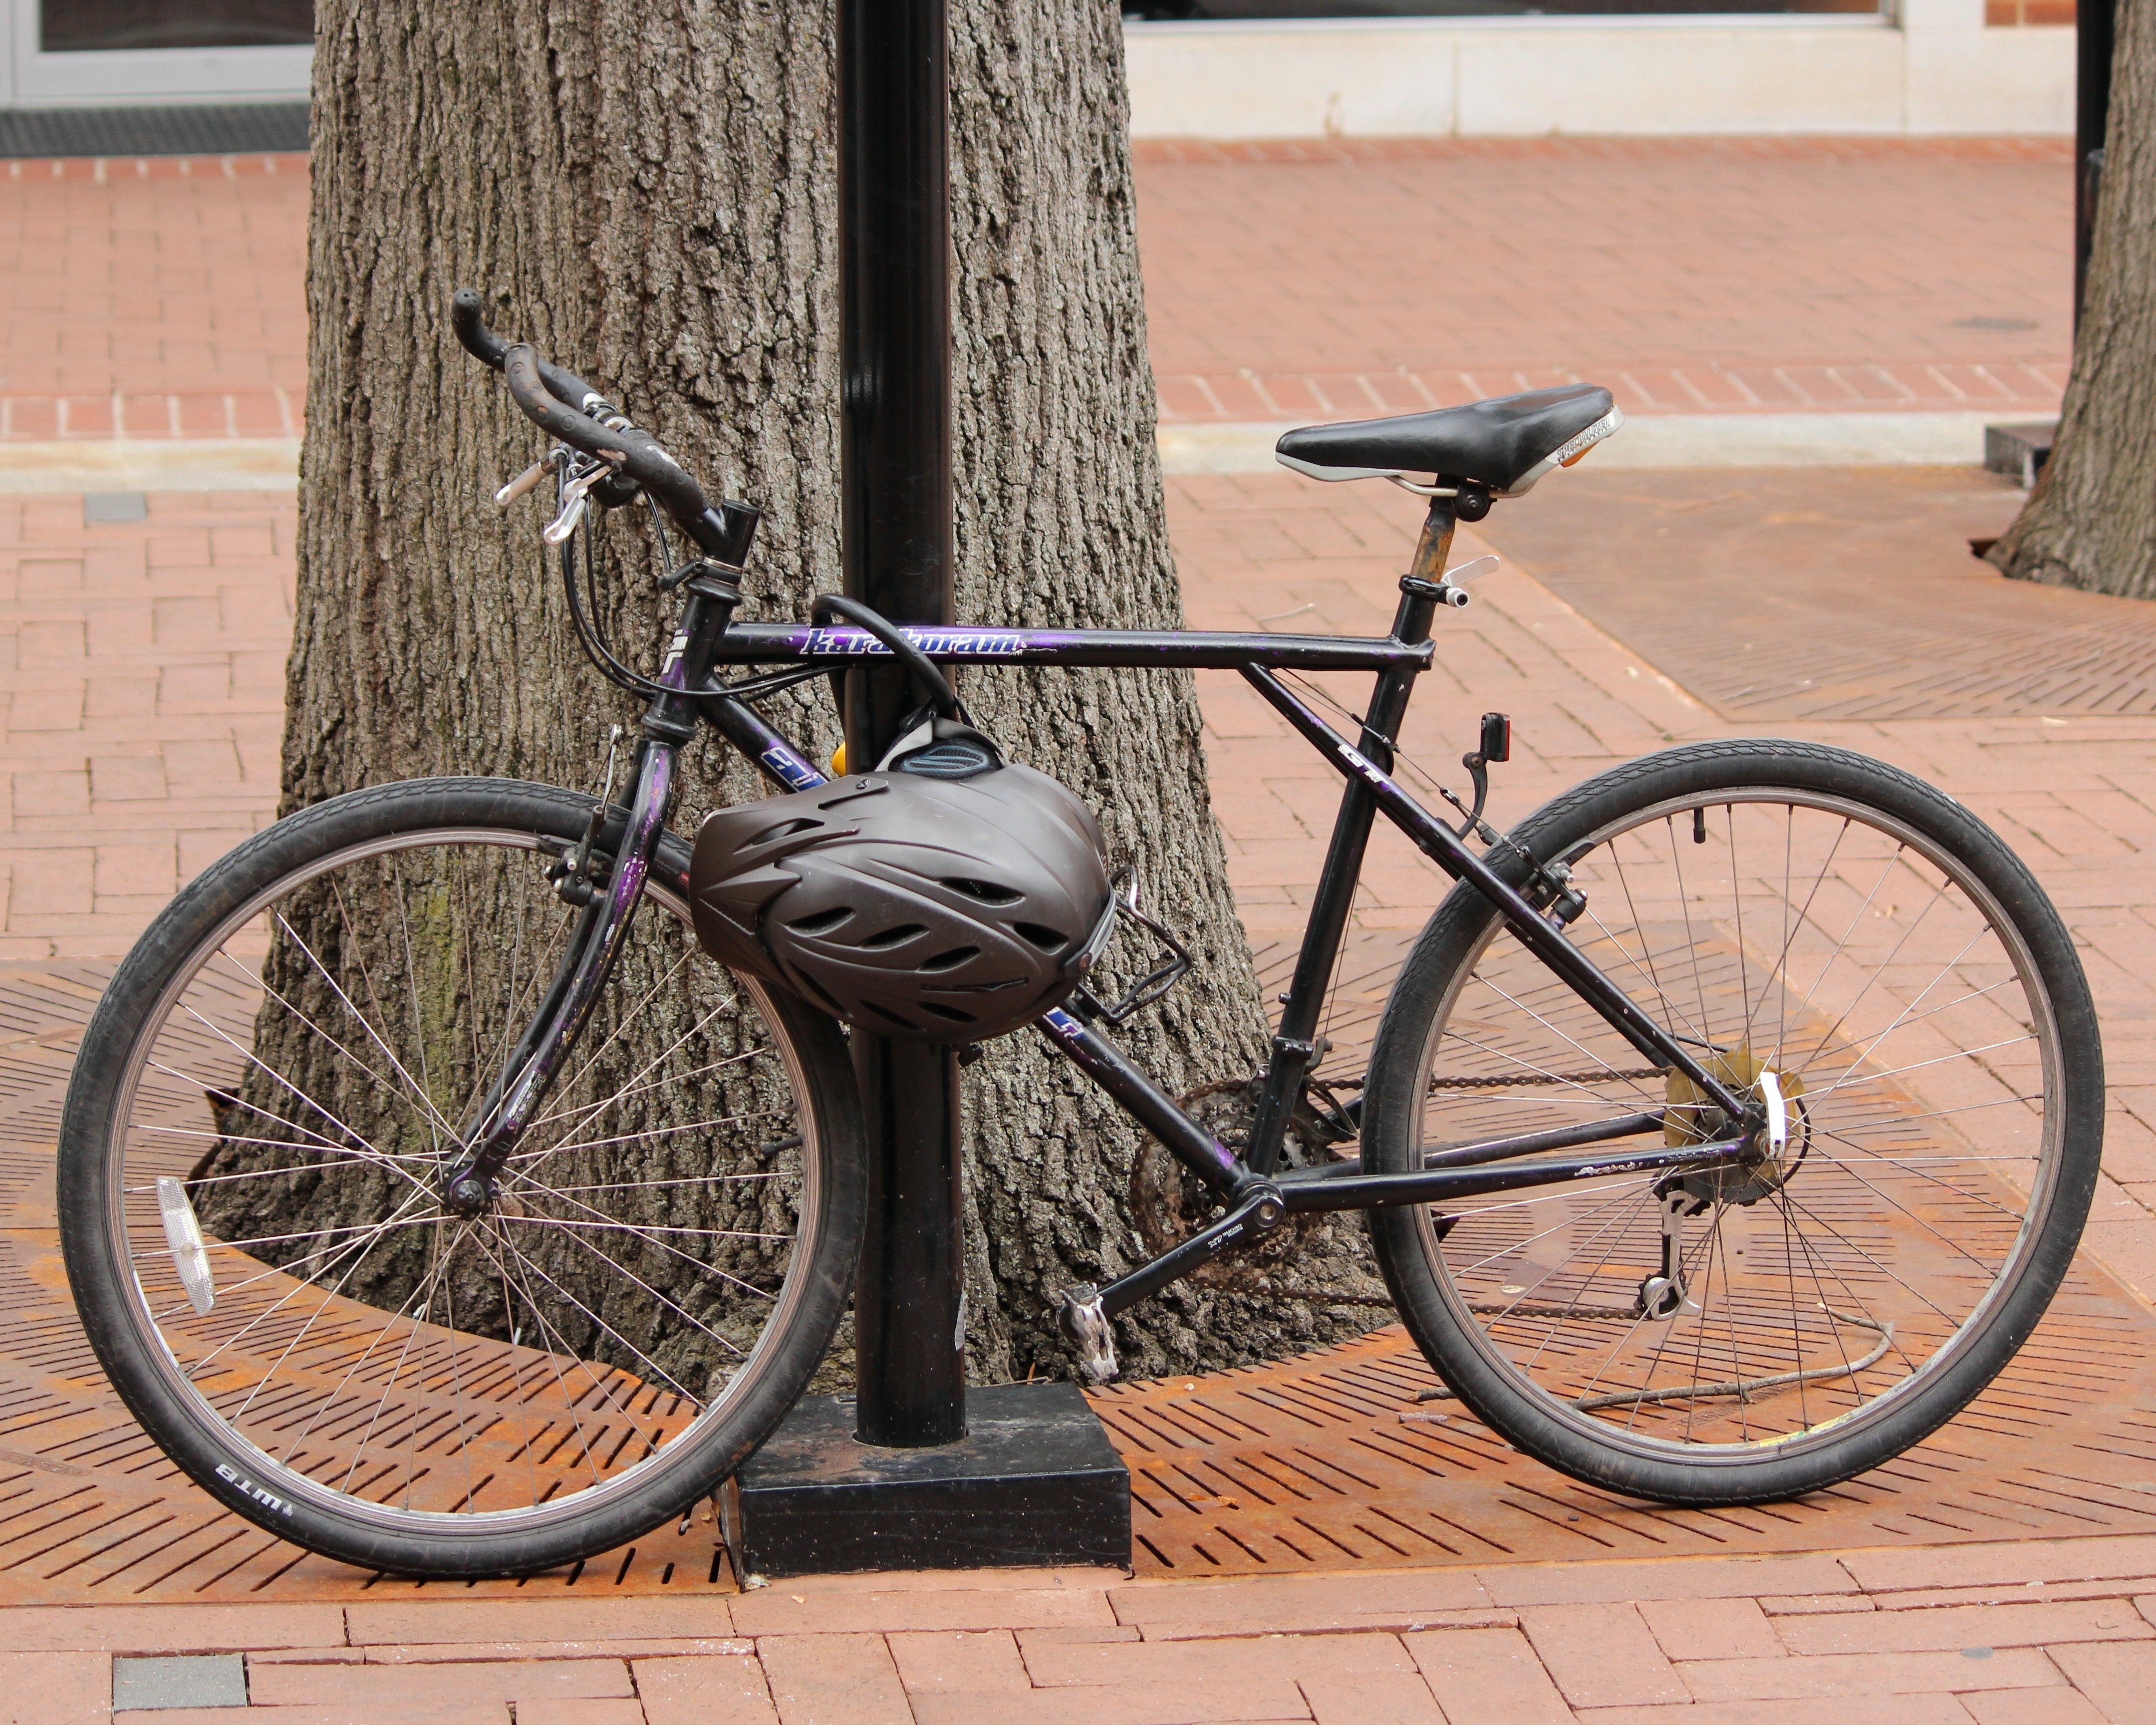
wheel, bicycle, bike, transportation, pole, vehicle, sports equipment, mountain bike, helmet, lock, tied, land vehicle, cycle sport, cyclo cross bicycle, bicycle motocross, bmx bike, road bicycle, racing bicycle, hybrid bicycle